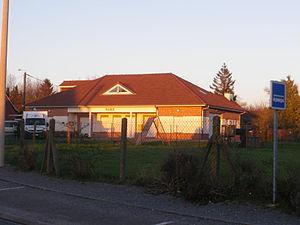
Vue de la mairie de Capelle-lès-Hesdin.
Capelle-lès-Hesdin est une commune française située dans le département du Pas-de-Calais en région Hauts-de-France.